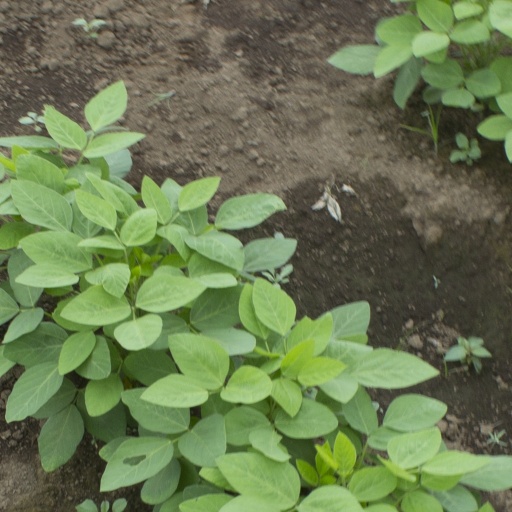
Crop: soybean